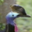
Label: bird